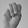
ASL letter: M